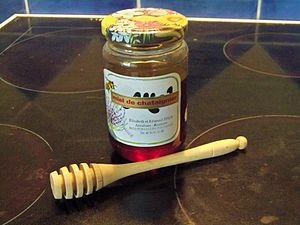
Pot de Miel et sa cuillère
Le miel est une substance sucrée élaborée par les abeilles à miel à partir de nectar ou de miellat. Elles l'entreposent dans la ruche et s'en nourrissent tout au long de l'année, en particulier lors de périodes climatiques défavorables. Il est aussi consommé par d'autres espèces animales dont l'espèce humaine qui organise sa production par l'élevage des abeilles à miel.